Tsimihety people

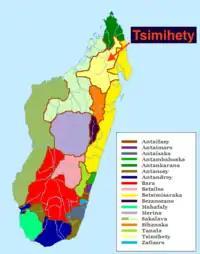
Distribution of Tsimihety people (light yellow in north), compared to other Malagasy ethnic groups. Alternate distribution has been reported by Tofanelli et al.

The Tsimihety trace their origins back to the eastern coast, having migrated with their cattle to the Mandritsara plain in the 18th century as leaderless refugees fleeing the slave wars ongoing in their homeland. Soon afterward they accepted the rule of the Volafotsy, a clan associated with the Maroserana who had migrated north from Sakalava territory. Peter Wilson – a professor of Anthropology specializing on Madagascar, states that Tsimihety people do not fit the normal assumptions of anthropologists, for these people "didn't create symbols or rituals or tribal rules" like tribes do, but they can "only be described negatively" by what they didn't and don't do. They are thus not a tribe, because they lack tribal ties, lack social compact and have no hierarchical power structure within the ethnic group. Their relationships are centered around biological family and kin.